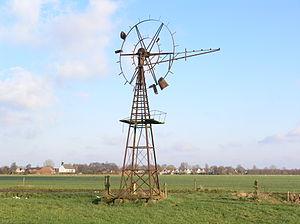
Cet article recense les moulins à vent de la province de Frise, aux Pays-Bas.